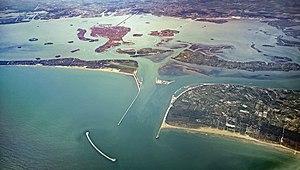
La lagune de Venise, ou lagune vénète, est une lagune de la mer Adriatique septentrionale, le long des côtes de la Vénétie où se situe la ville de Venise.